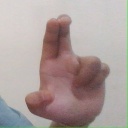
अक्षर: आ